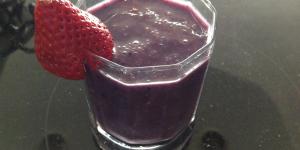
batido de arandanos y frutilla